Lawrence Hill railway station

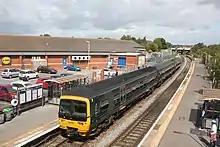
Class 166 at Lawrence Hill with an Avonmouth service

All services at Lawrence Hill are operated by Great Western Railway using and "Sprinter" and "Turbo" DMUs.